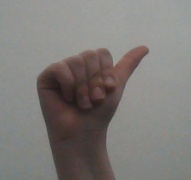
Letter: dhad